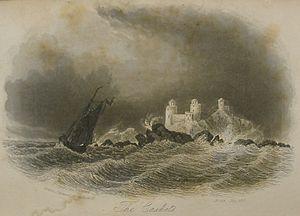
Les Casquets
Voici une liste des phares des Îles Anglo-Normandes. Cet archipel se trouve à l'ouest de la presqu'île du Cotentin dans la Manche. La Trinity House Lighthouse Service, située à Londres, est le service britannique des phares chargé de la navigation maritime et de la maintenance des îles anglo-normandes..
Les Casquets se composent d’un groupe de rochers à 13 kilomètres au nord-ouest d’Aurigny, où plusieurs vaisseaux ont fait naufrage. Deux hypothèses sur l’origine du nom : casquette ou cascade.